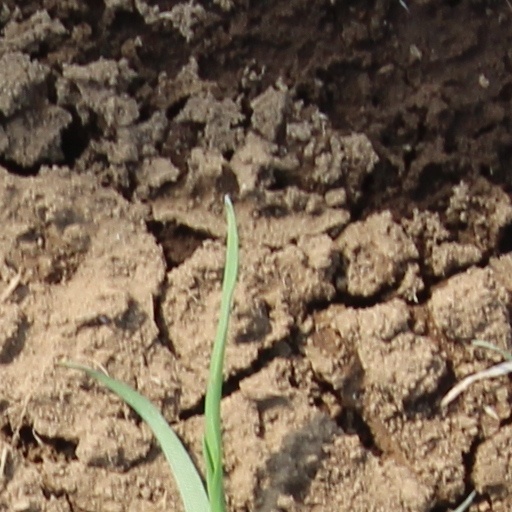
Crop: wheat